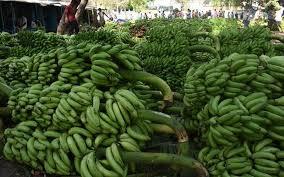
Ni mahali ambapo wafanyi biashara na wakulima, huza, na kununua ndizi, hii ni za kula mbichi, za kupika, au zilizo kaushwa na kusindikizwa. Sokoni ndizi huzuwa kwa rajareja, kwa wateja, kwa umoja kwa umoja, au kwa jumla, kwa wauzaji wengine.